Quéménéven Parish close

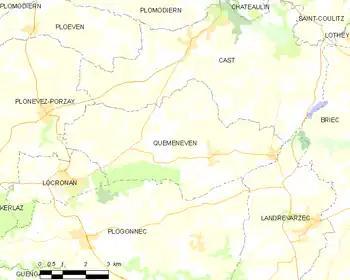
Map showing location of Quéménéven

This, the Quéménéven parish church and originally dating back to 1786, was reconstructed between 1860 and 1861. The church has a nave of three bays with aisles, a transept and choir.